Argentina at the Rugby World Cup

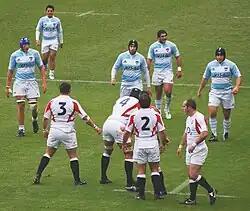
The Pumas during their November 2006 win over England at Twickenham

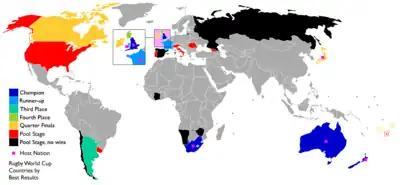
Map of nations best results, excluding nations which unsuccessfully participated in qualifying tournaments

Argentina have competed in all the Rugby World Cup tournaments, starting with the inaugural 1987 tournament.